Question: Please indicate a possible affordance area of the hold_bottle that can be used for holding
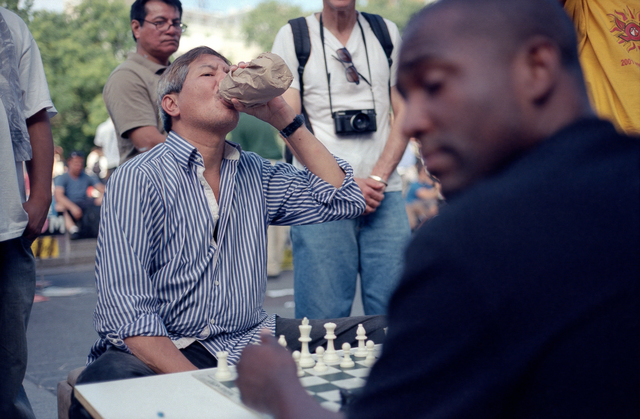
Answer: [200.5, 49, 290.5, 108]